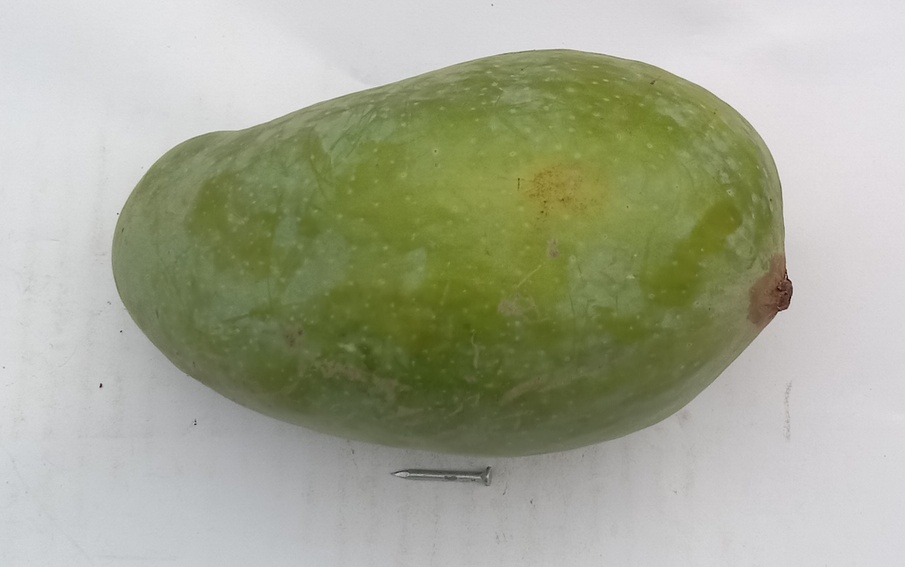
Mango variety: Sindhri